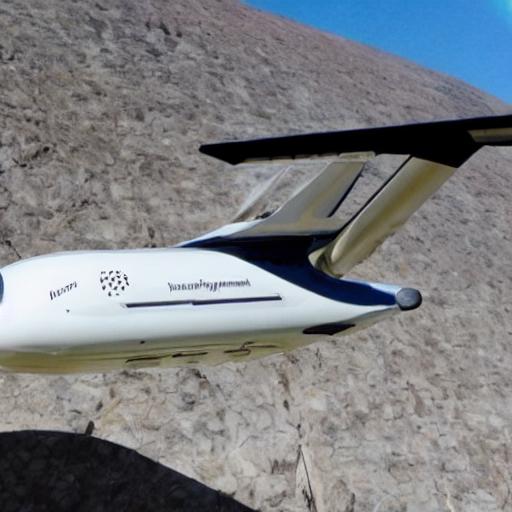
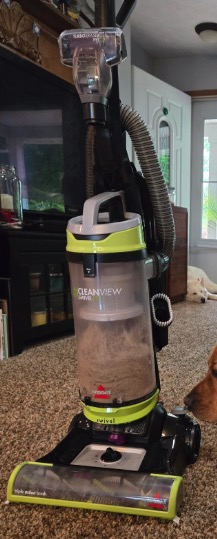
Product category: items_vacuum
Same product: no